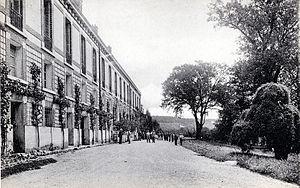
Le Château des Pressoirs du Roy à Samoreau sur une carte postale vers 1900
Samoreau est une commune française située dans le département de Seine-et-Marne en région Île-de-France, en bord de Seine.
Le chasselas de Thomery, également dénommé chasselas doré de Fontainebleau, est un cépage de chasselas cultivé dans le village de Thomery en Seine-et-Marne. Ce raisin de table, très proche du chasselas de Moissac, est produit et conservé selon des méthodes locales traditionnelles et uniques, depuis 1730. Les spécificités de cette culture, située en zone très septentrionale pour un raisin de table, reposent sur la mise au point de techniques de viticulture en espaliers sur murs, et d'optimisation de la maturation du fruit par des tailles très particulières de la vigne dites en « cordon Charmeux » ainsi que des méthodes spécifiques de conservation en fruitiers des grappes fraîches cueillies en octobre et commercialisées jusqu'au mois de mai de l'année suivante.